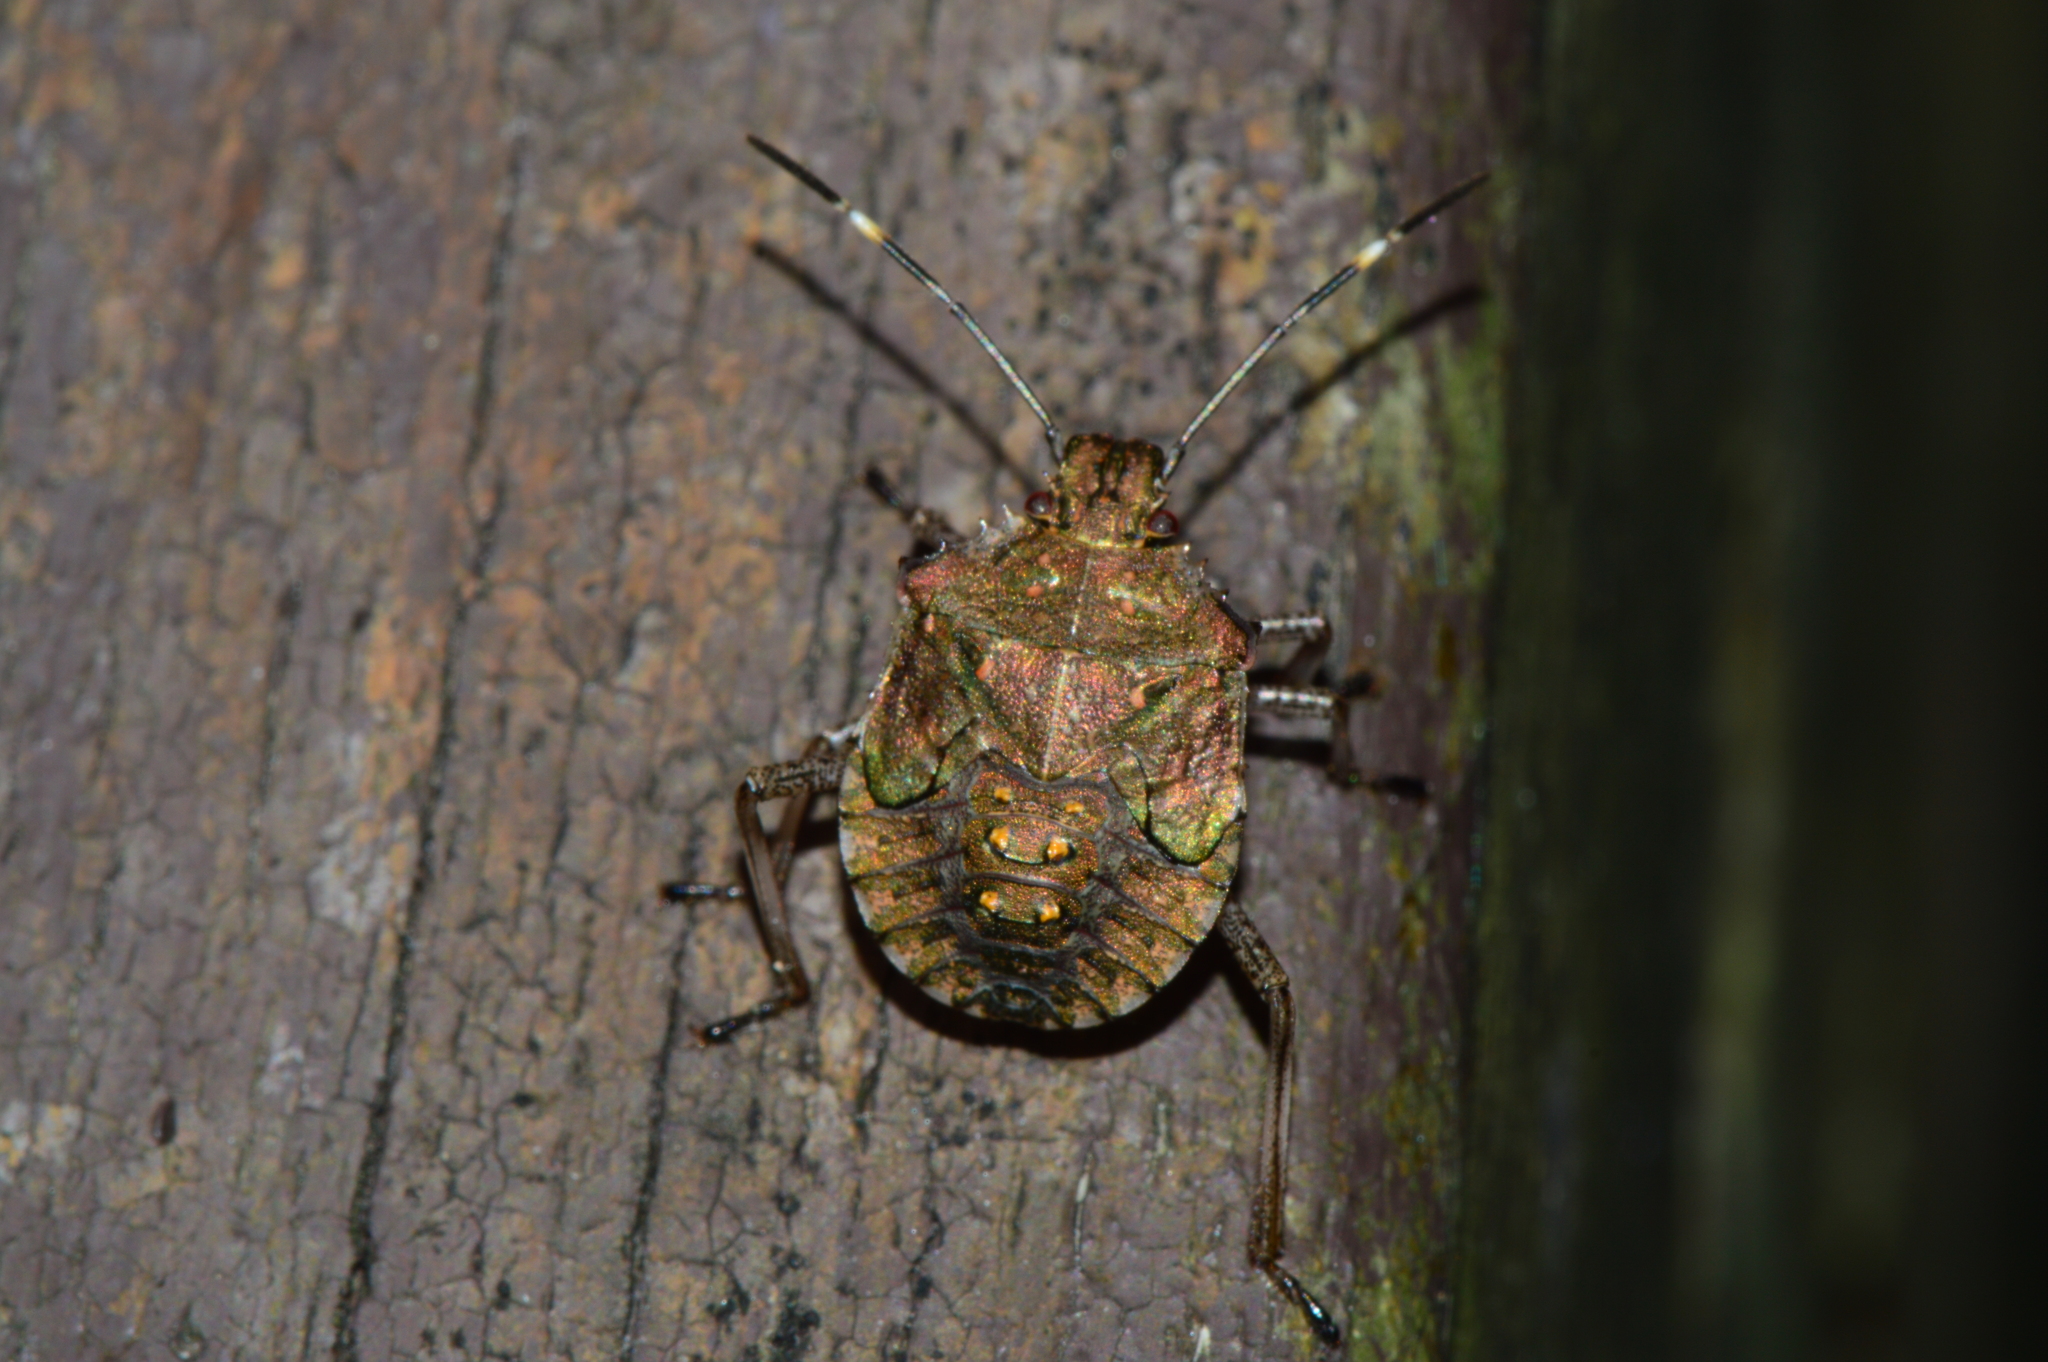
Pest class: stink_bug